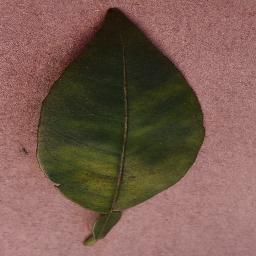
Label: Orange___Haunglongbing_(Citrus_greening)